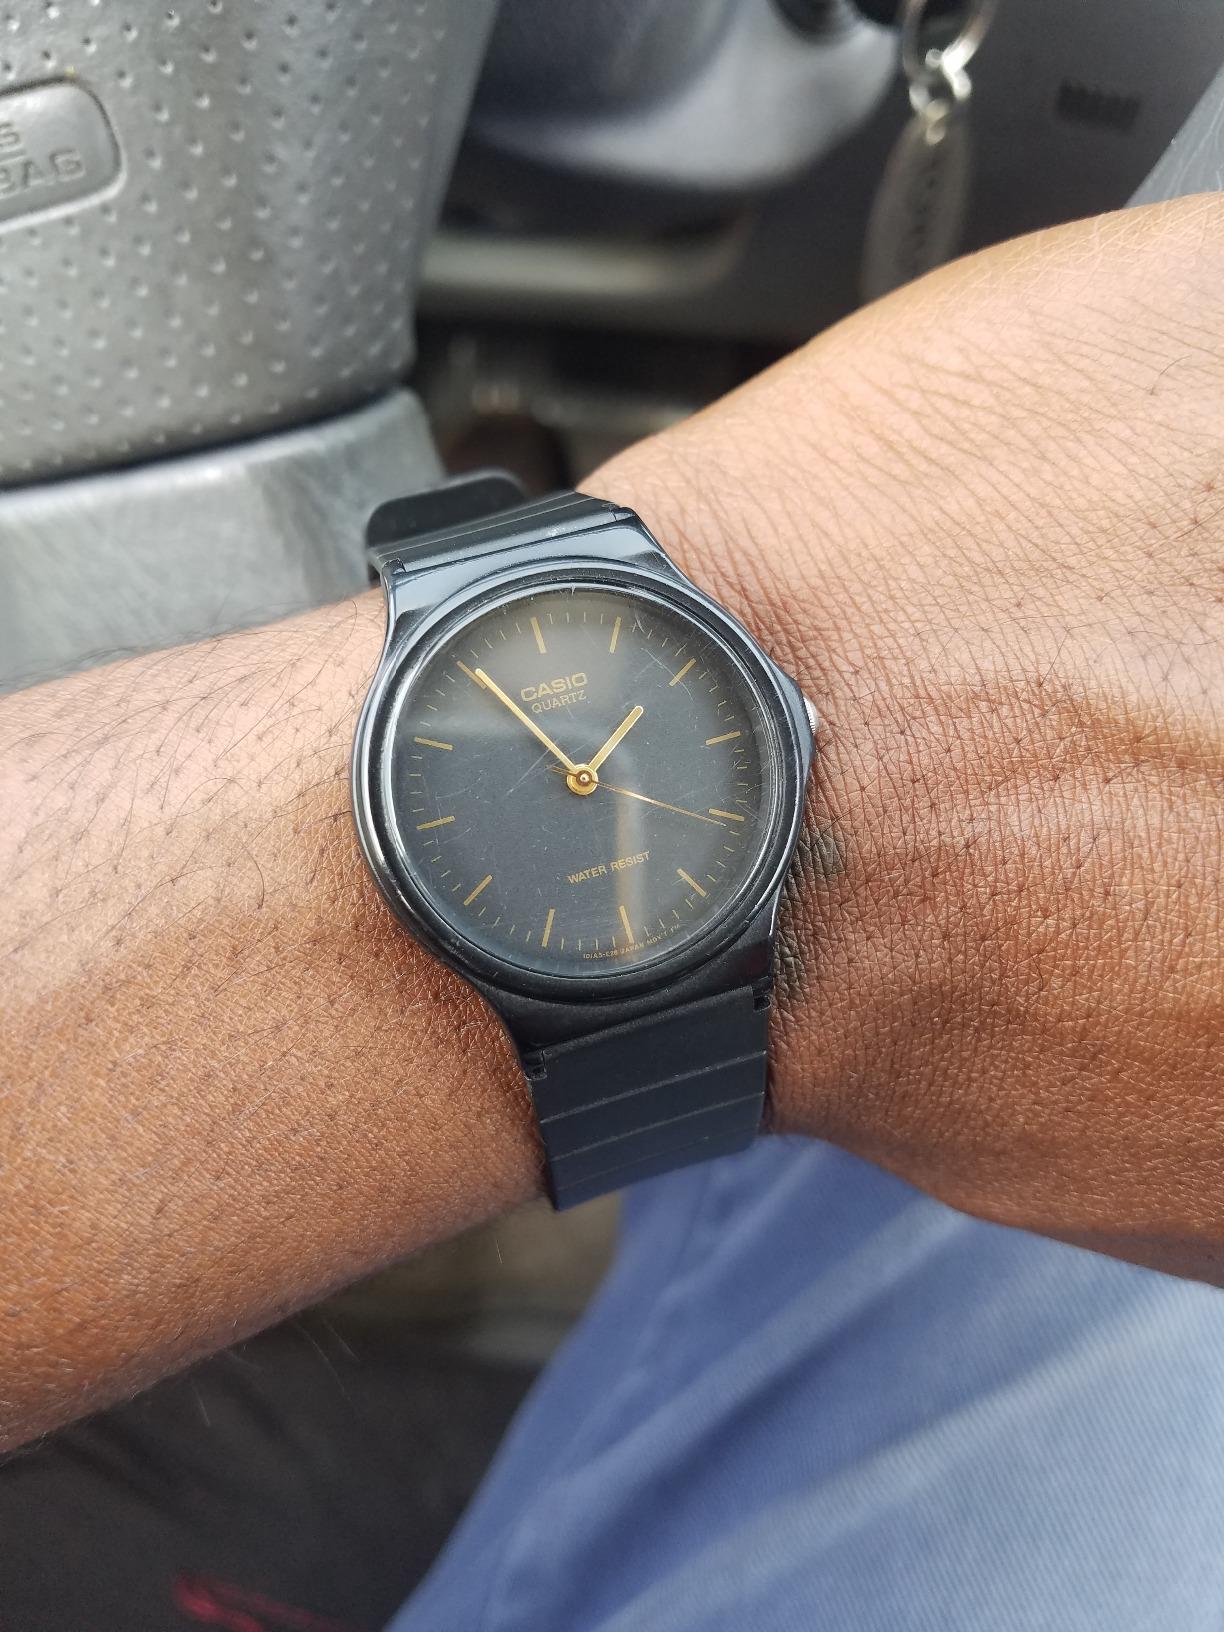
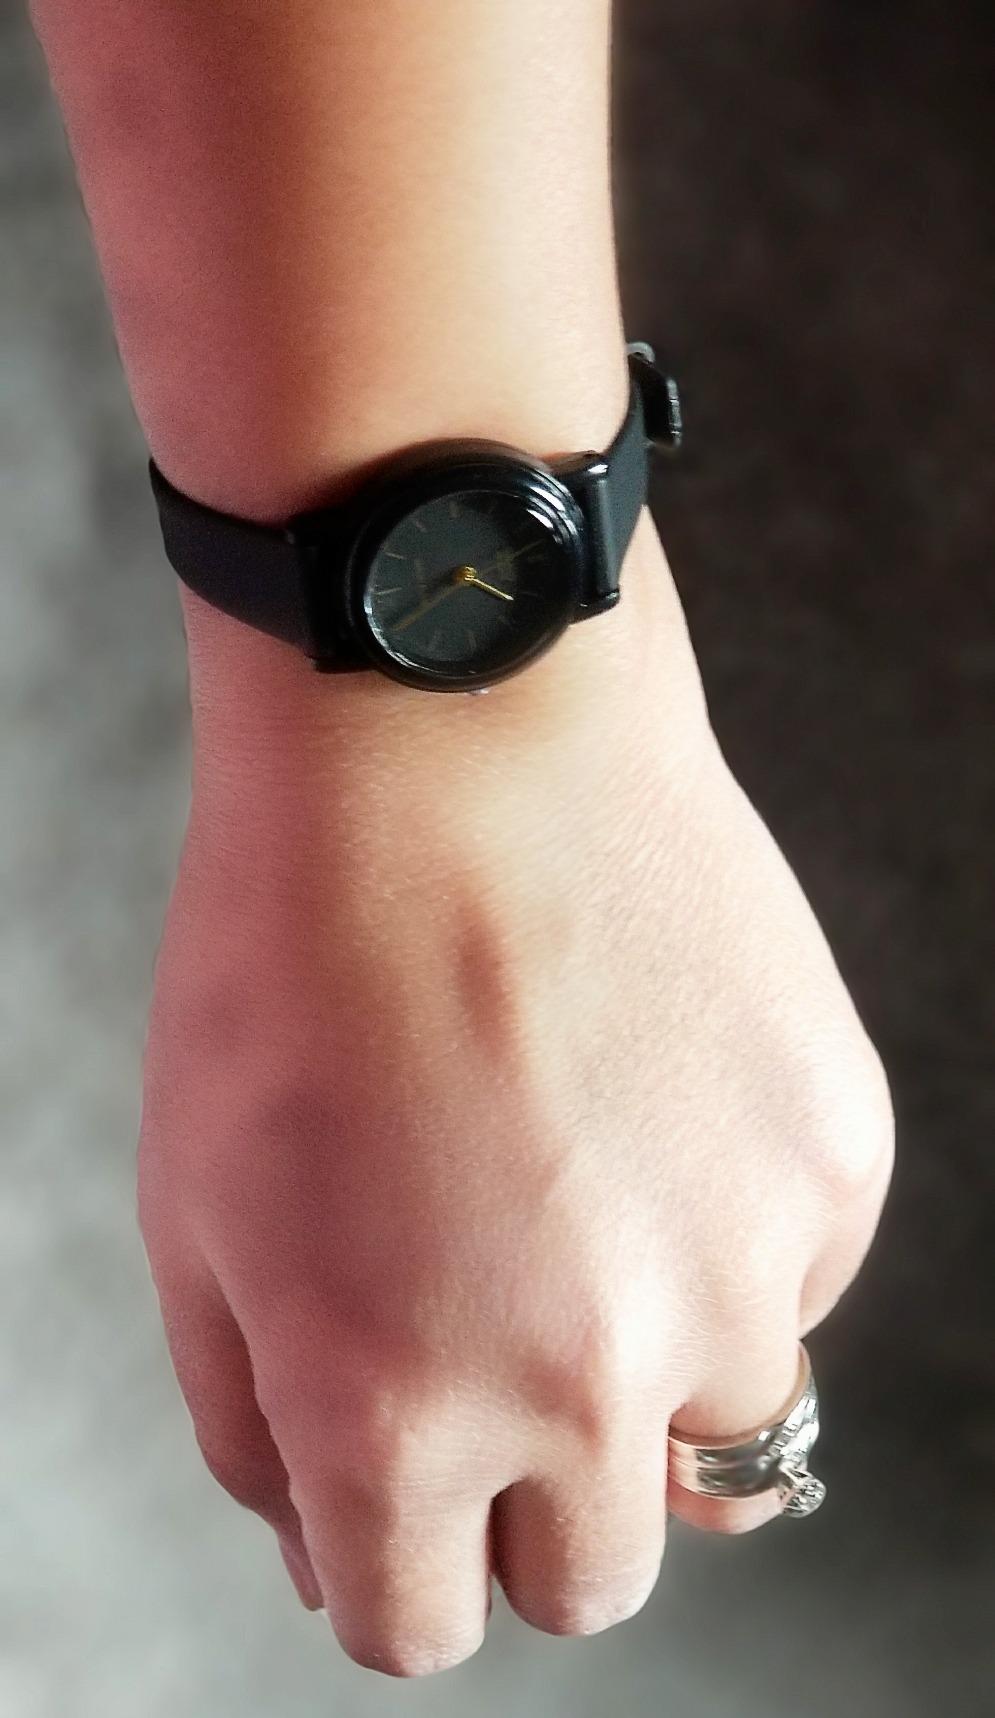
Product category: accessories_watch
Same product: no